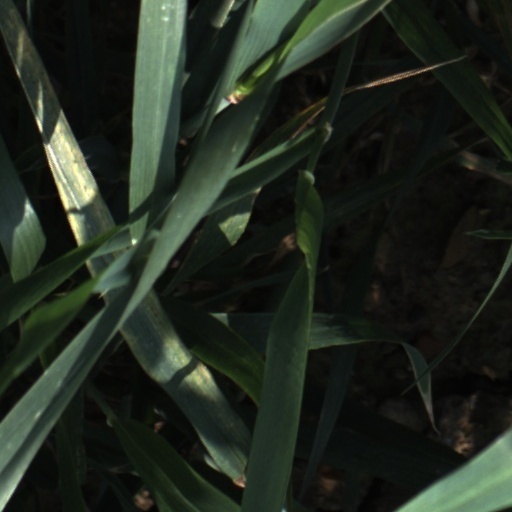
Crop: wheat